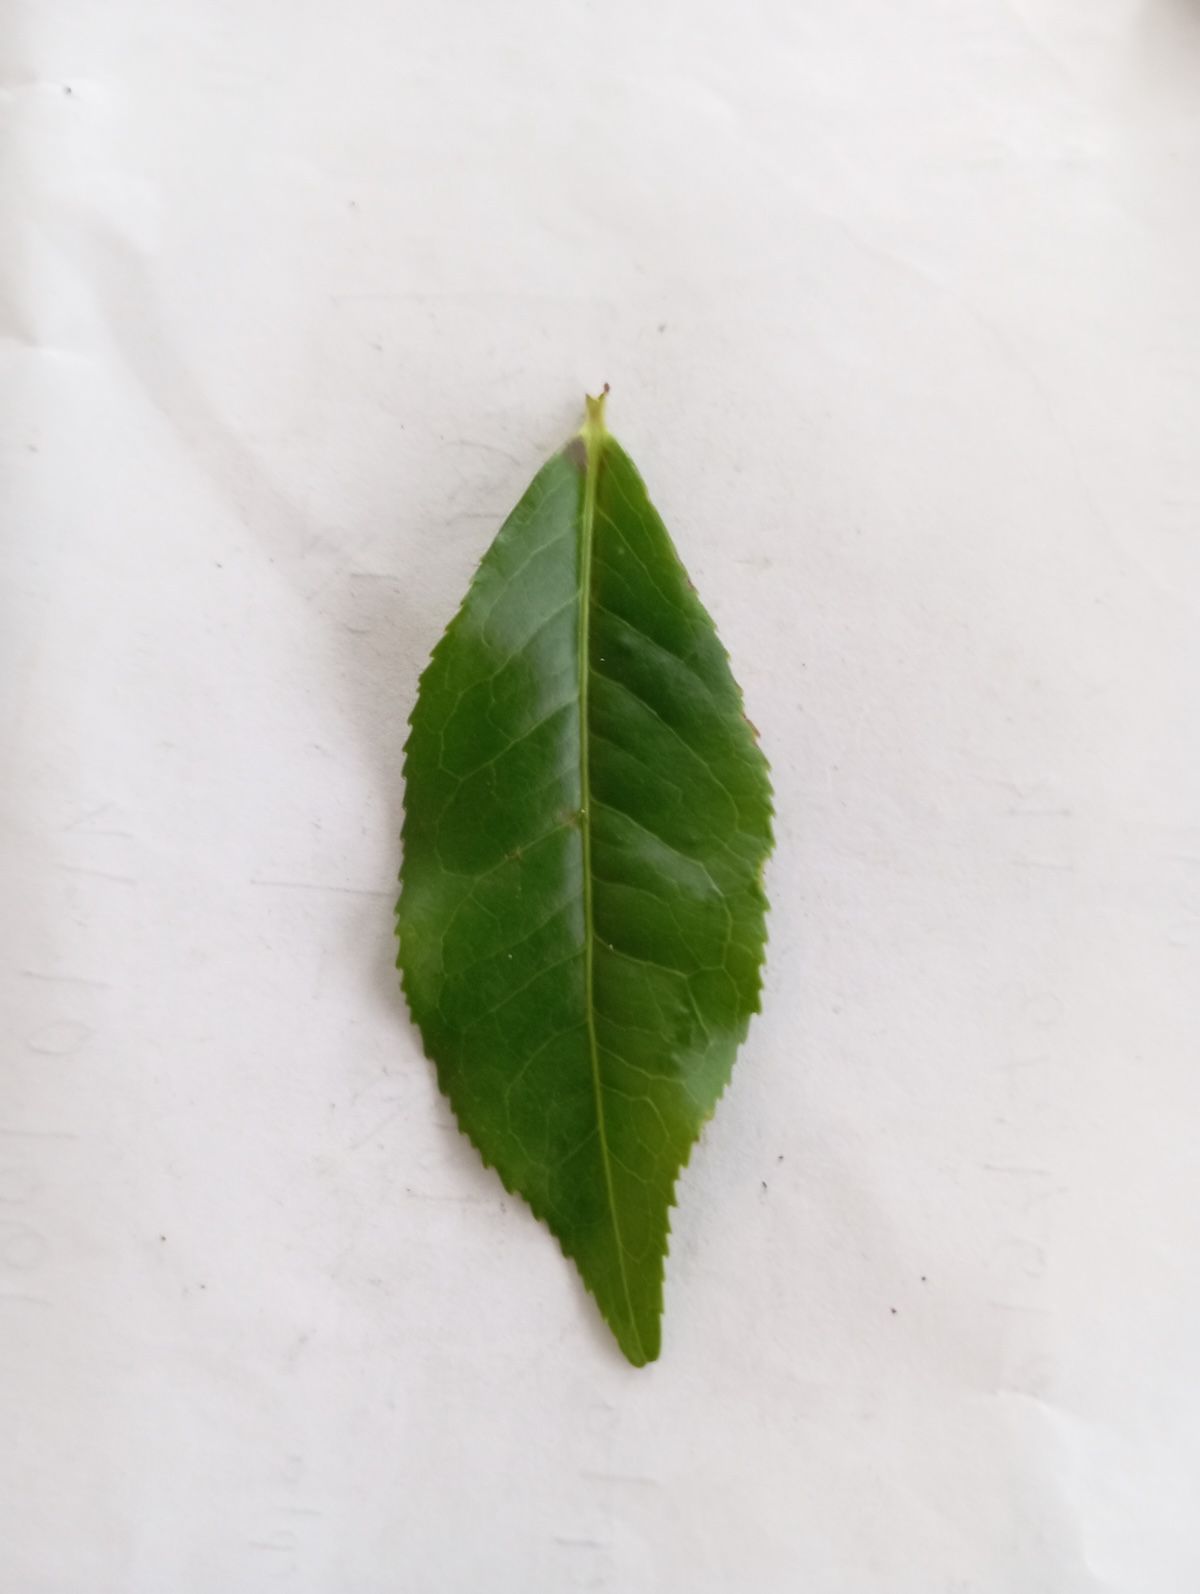
Label: Healthy leaf